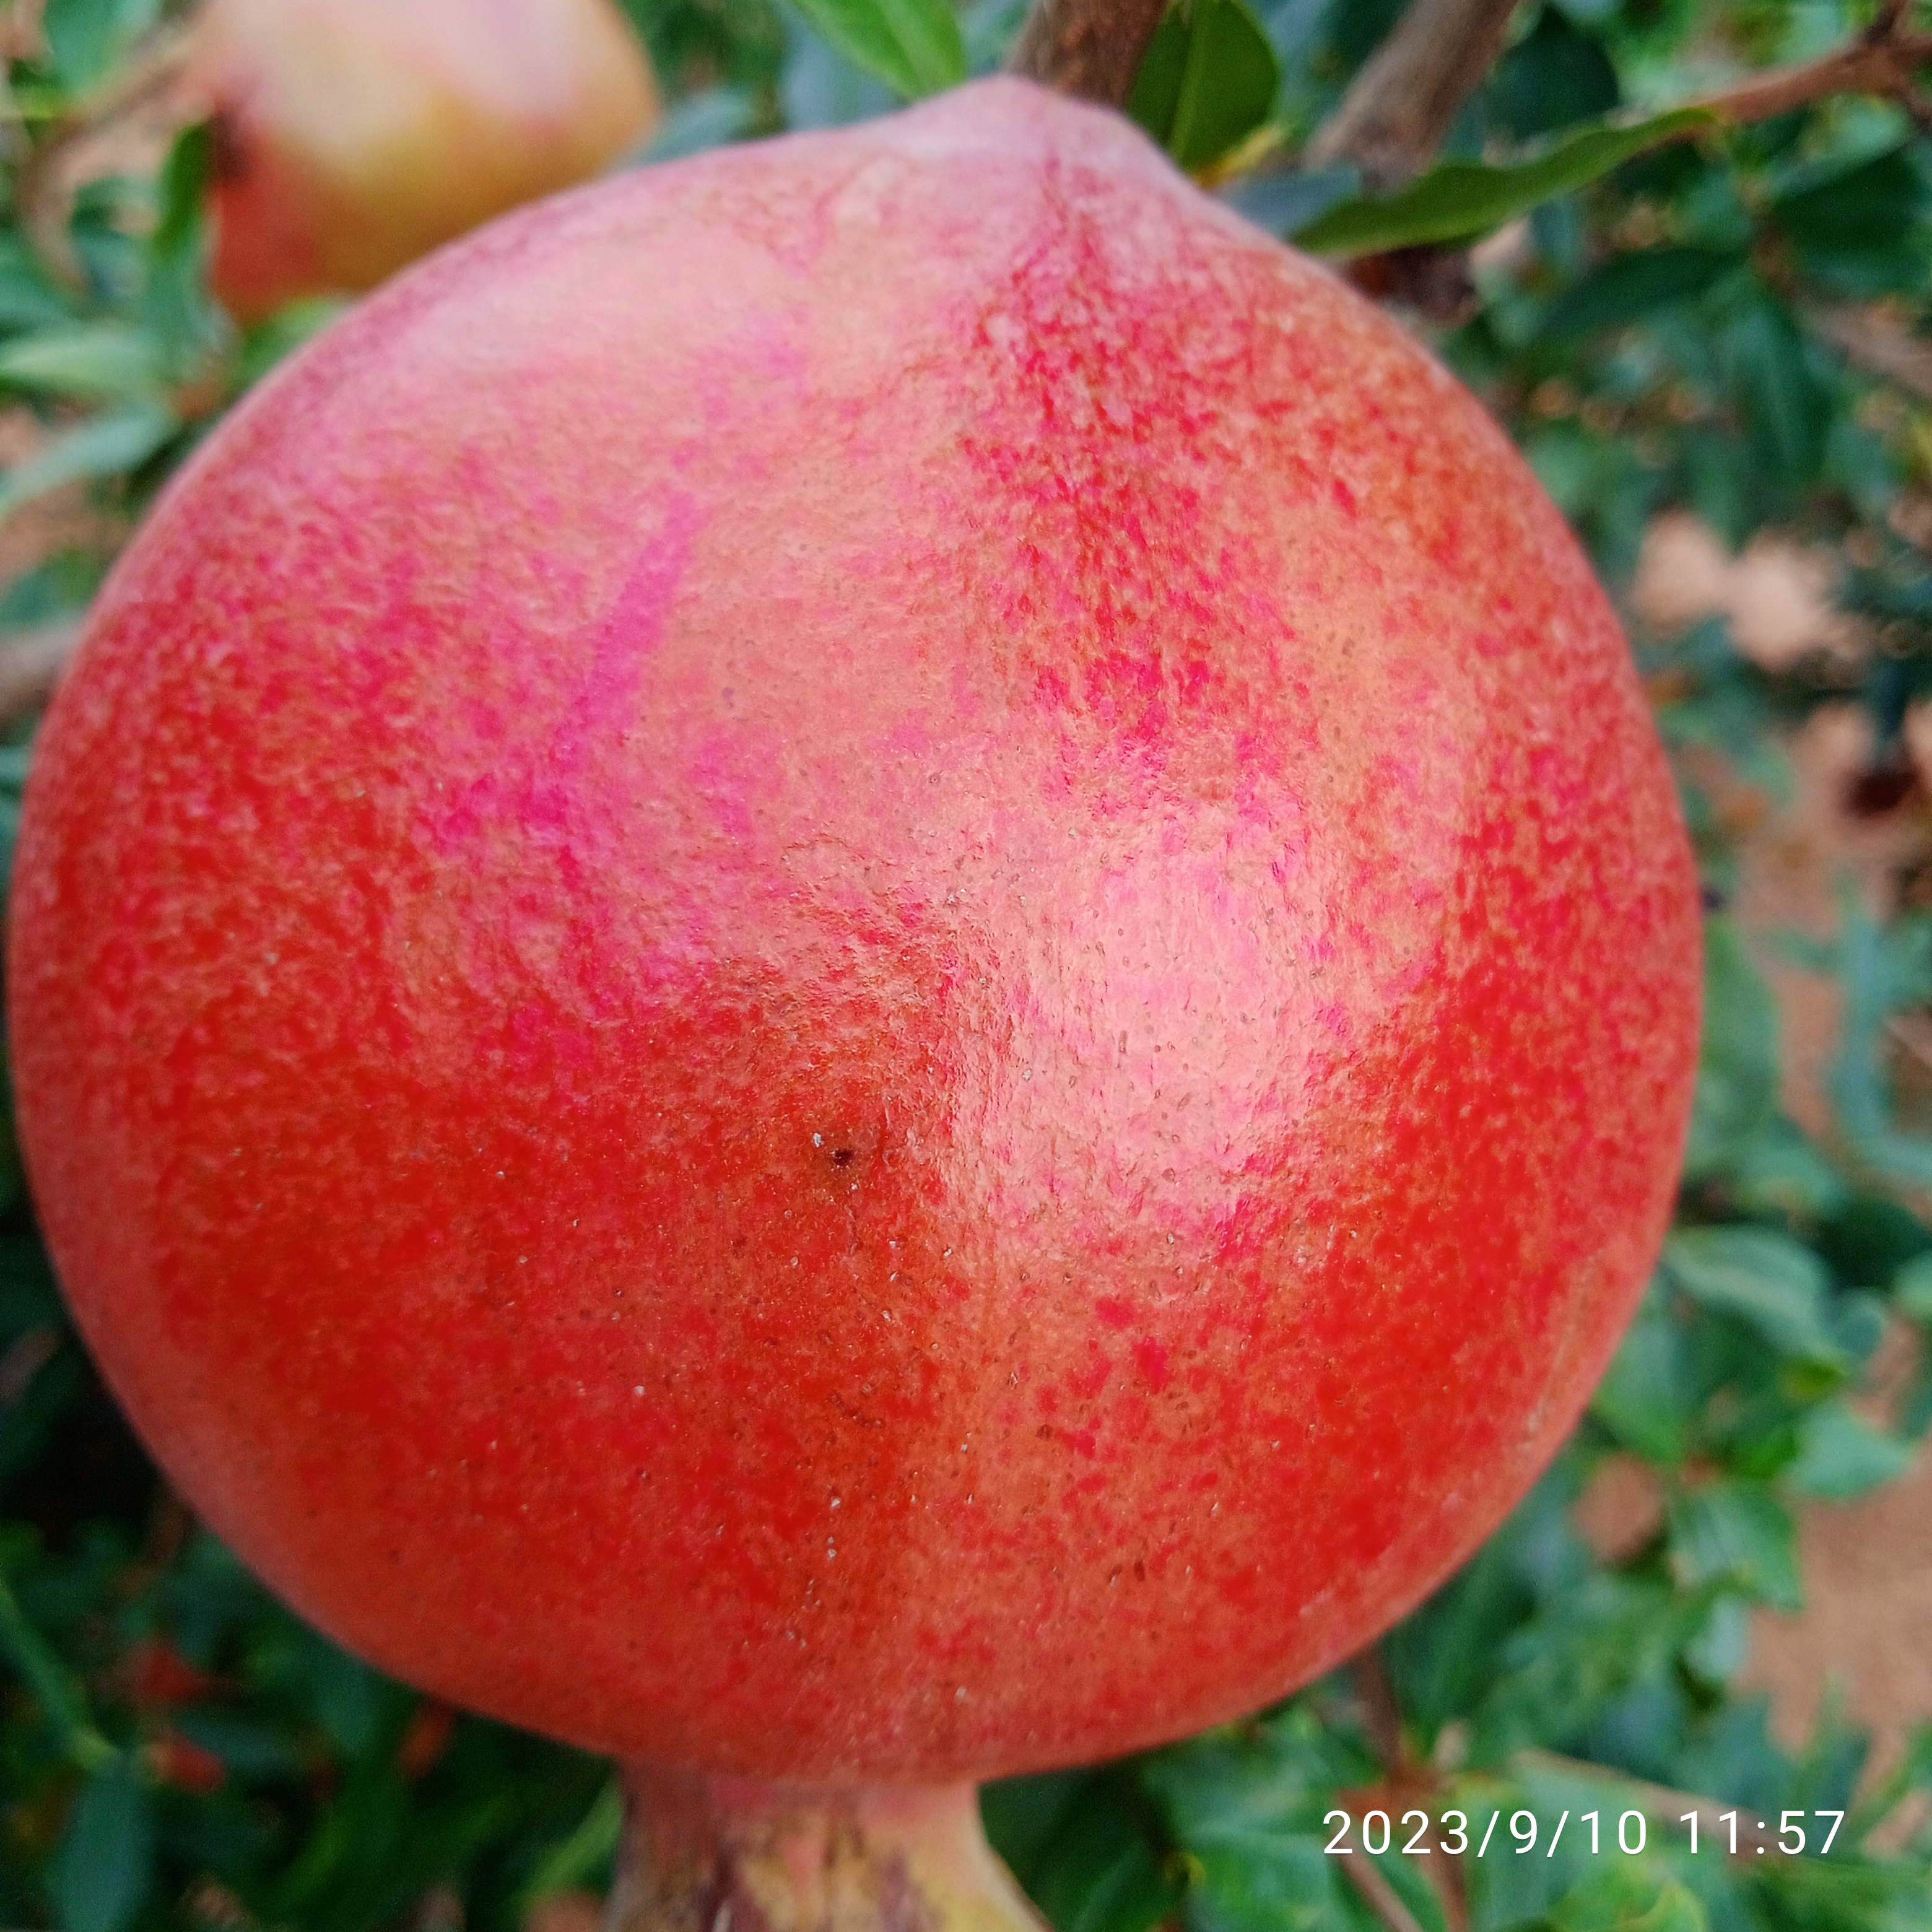
Label: Healthy